Indo-European migrations

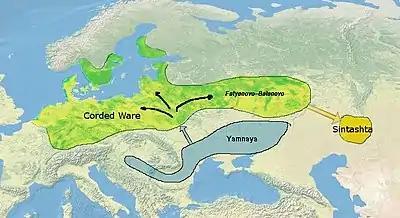
According to Allentoft (2015), the Sintashta culture probably derived from the Corded Ware Culture.

Hellenic is the branch of the Indo-European language family that includes the different varieties of Greek. In traditional classifications, Hellenic consists of Greek alone, but some linguists group Greek together with various ancient languages thought to have been closely related or distinguish varieties of Greek that are distinct enough to be considered separate languages.